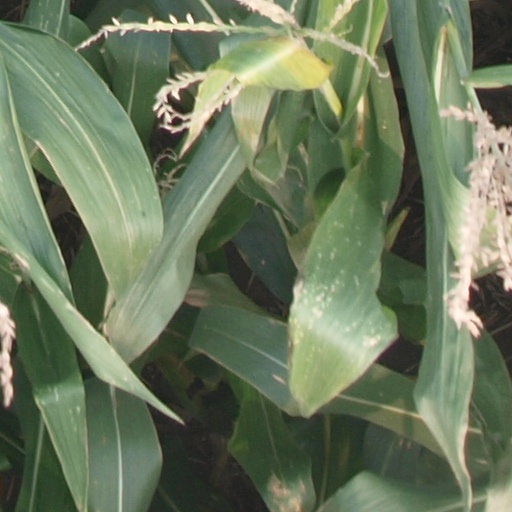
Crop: maize; corn